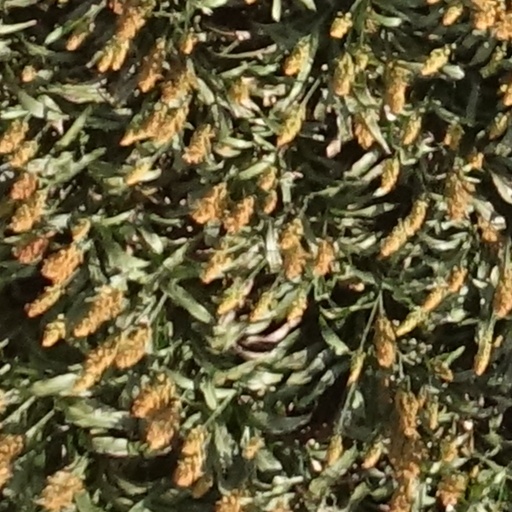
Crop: sorghum